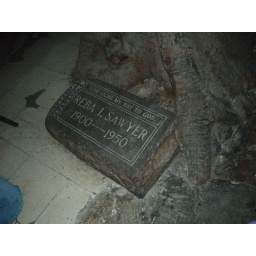
Tombstone under a tree inside a bar